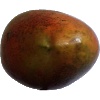
Label: Mango Red 1